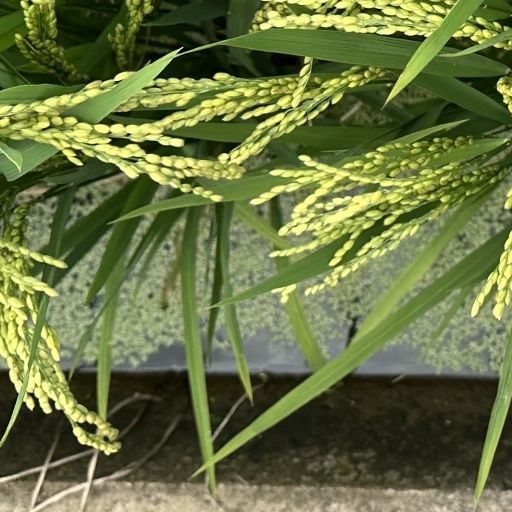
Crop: rice